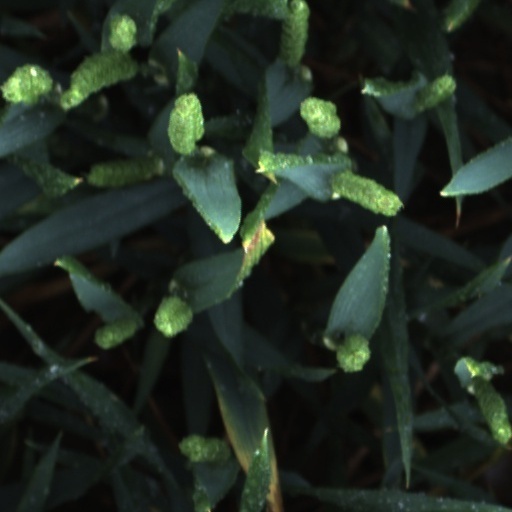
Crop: wheat